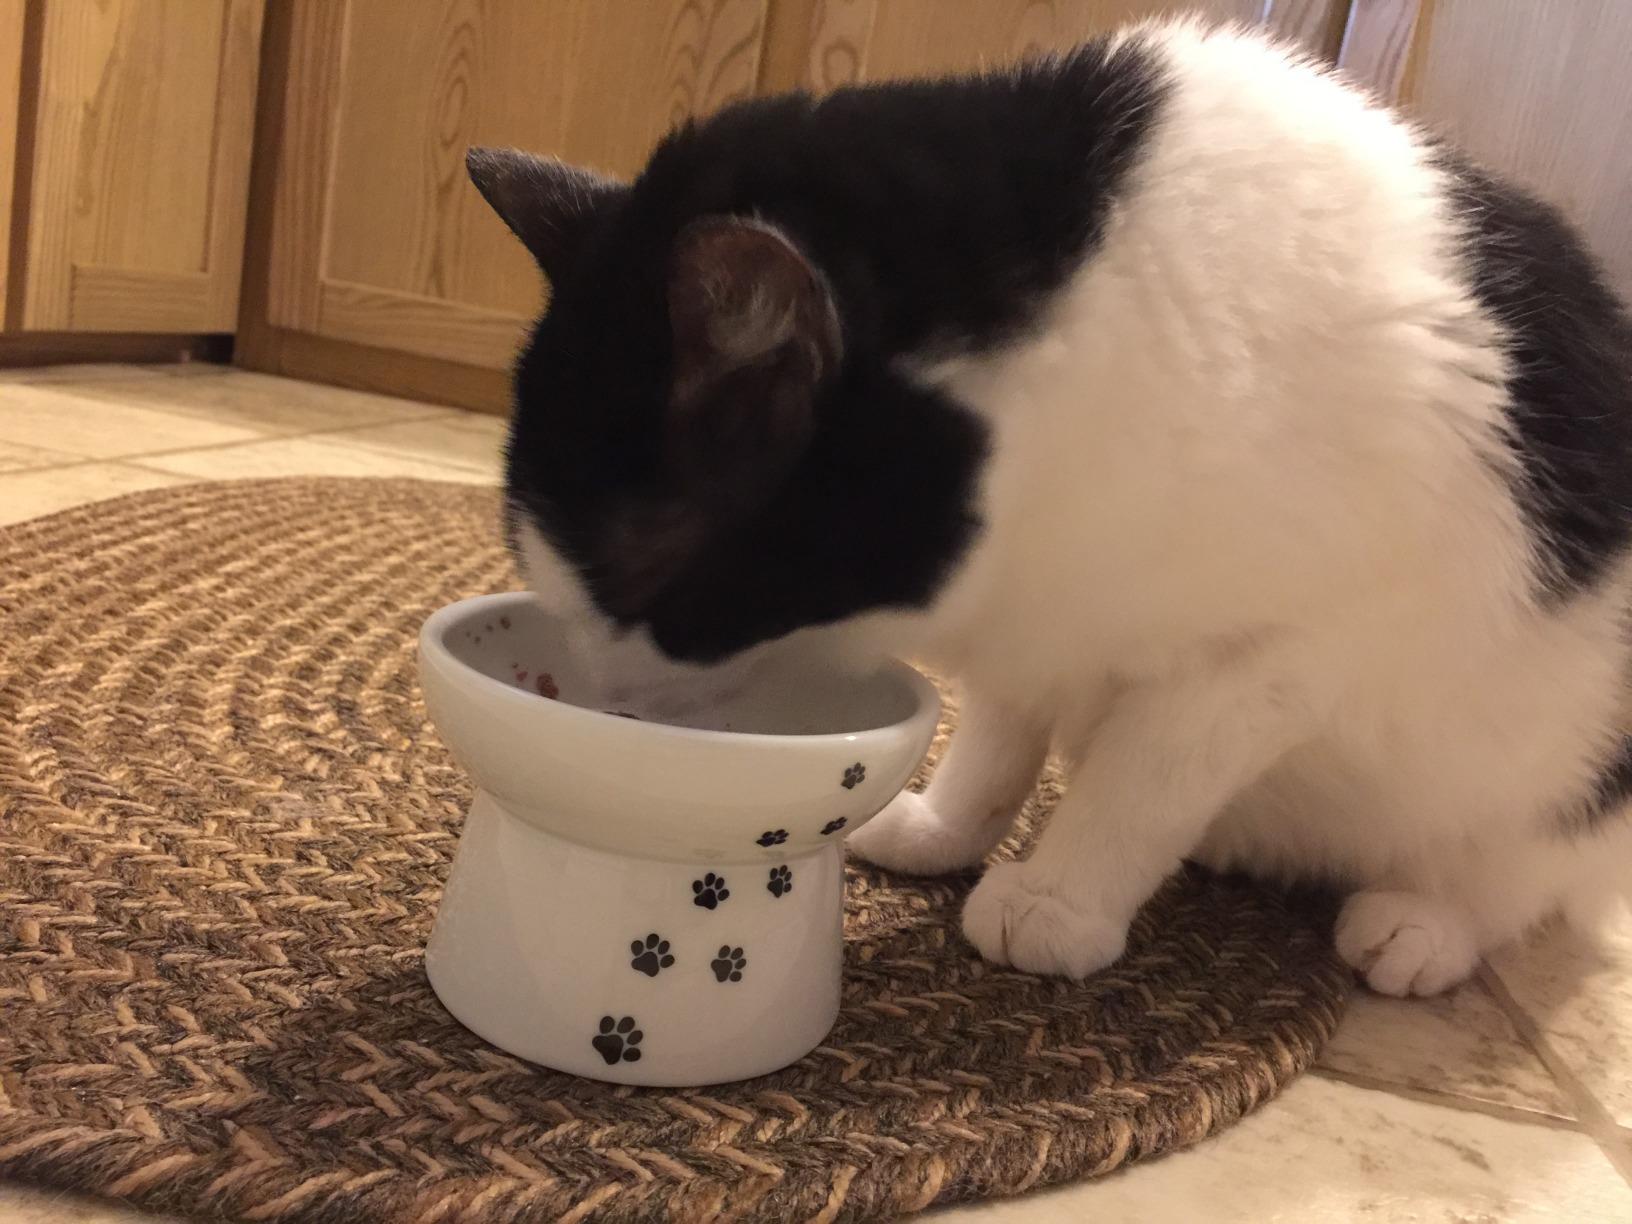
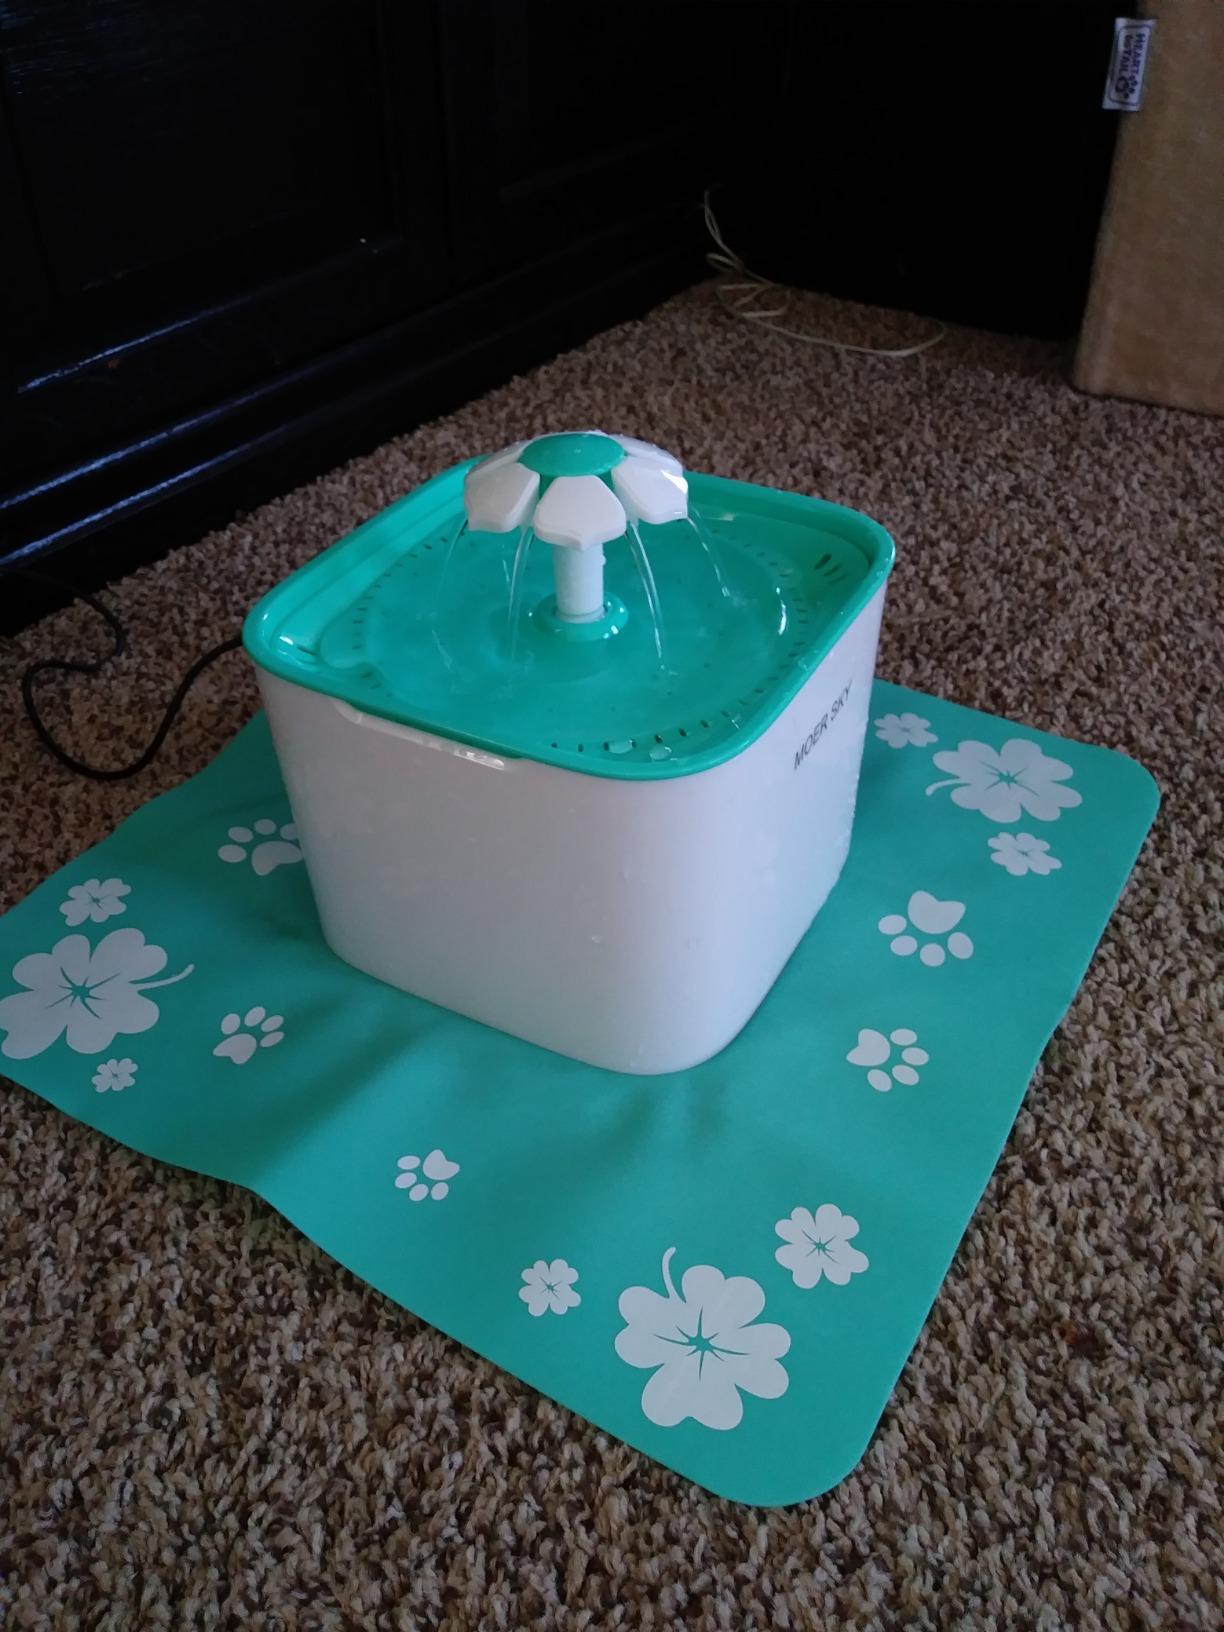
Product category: items_bowl
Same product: no